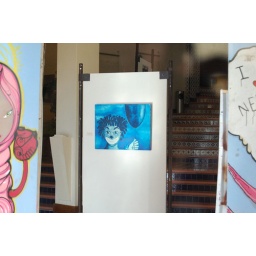
street art in house